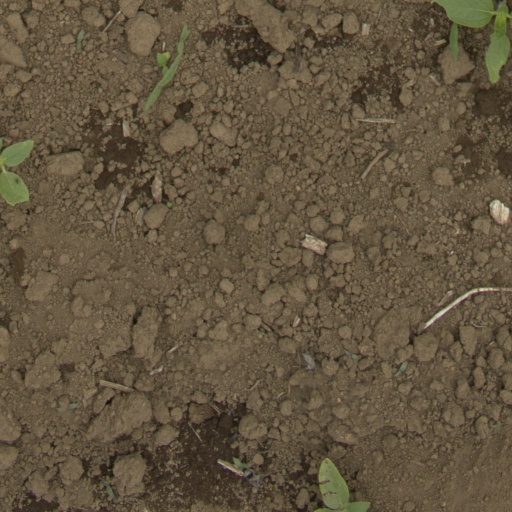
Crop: Jerusalem artichoke